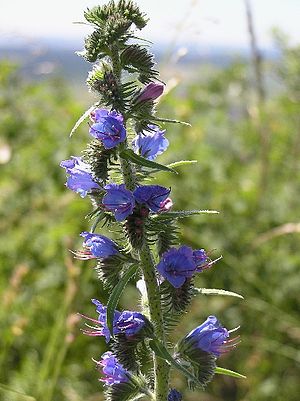
Slangehoved (slægt)
Slangehoved (Echium vulgare)
Slangehoved (Echium vulgare)
Slangehoved er en slægt med ca. 60 arter af urteagtige eller buskagtige planter, som er udbredt i Sydafrika, Nordafrika, på Kap Verde-øerne, Madeira og De Kanariske Øer, samt i Europa og dele af Asien. Hele planten er dækket af stive hår. Stænglerne er kraftige og af og til også forvedede. Bladene er spredtstillede og hele med hel rand. Blomsterne er samlet i sidestillede svikler, og de er – i modsætning til de fleste inden for Rublad-familien – uregelmæssige. Frugterne er nødagtige, kantede og ru delfrugter.